Law of Singapore

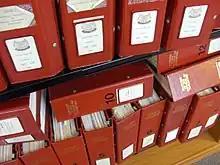
"The Statutes of the Republic of Singapore", a series that consists of all Acts of the Singapore Parliament and English statutes that are currently in force in Singapore

In 1970 the subordinate courts were re-organised. Since that time, the Subordinate Courts of Singapore have consisted of the District Courts, the Magistrates' Courts, the Juvenile Courts and the Coroners' Courts. The Subordinate Courts were renamed the State Courts of Singapore on 7 March 2014.